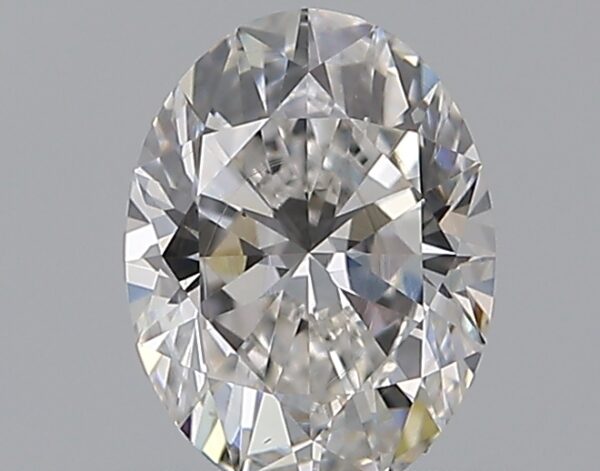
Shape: oval
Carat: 0.7
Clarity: VS1
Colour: G
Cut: EX
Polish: EX
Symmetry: VG
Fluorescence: M
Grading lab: GIA
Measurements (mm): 6.79 x 5.06 x 3.19